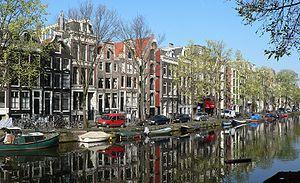
Il existe 398 villes de l'Union européenne de plus de 100 000 habitants. Les chiffres cités ne concernent que les villes sans les banlieues et ne correspondent pas à la population des agglomérations, aires ou régions urbaines. Les capitales sont en gras. Par ailleurs, il existe 59 aires urbaines de plus de 1 million d'habitants.
Franka est un personnage de fiction principal de la série de bande dessinée du même nom créé en 1974 par l'auteur hollandais Henk Kuijpers pour la revue néerlandaise Pep.